Stephanie Niznik

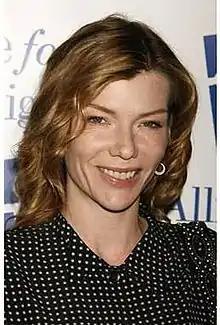
Niznik in 2006

Stephanie Lynne Niznik (May 20, 1967 – June 23, 2019) was an American film, television, and theatre actress, most famous for her role as Nina Feeney on "Everwood".